The Way We Get By

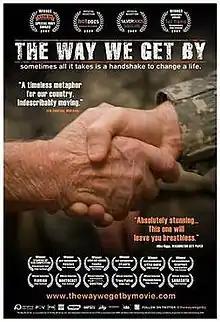
Promotional film poster

The Way We Get By is a 2009 Emmy-nominated documentary film directed by Aron Gaudet and produced by Gita Pullapilly, about a group of senior citizens in Bangor, Maine who greet U.S. troops at the Bangor International Airport. "The Way We Get By" had its world premiere at the 2009 South by Southwest Film Festival, winning the Special Jury Award for Best Documentary Feature. The film also won the Audience Award at the 2009 Full Frame Documentary Film Festival, the Standing Up Film Competition at the Cleveland International Film Festival, and the Best Documentary at the Atlanta, Little Rock, Naples, Phoenix, and Newport International Film Festivals. The film received a 2010 Cinema Eye nomination for Debut Feature Film.